Martin After Dark

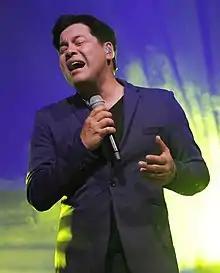
An image of Martin Nievera.

The show served as Nievera's comeback on GMA Network in 1988 after he and wife Pops Fernandez briefly left the network in 1987 to host "Twogether" on ABS-CBN. The show ushered an era on Philippine television where the Saturday late night timeslot is allotted for various guest celebrities and politicians to share their secrets on national television coupled with music and laughter. Martin was accompanied by "Lunch Date" co-host Jon Santos whose various stand-up impersonations before each commercial gap served as comic relief.